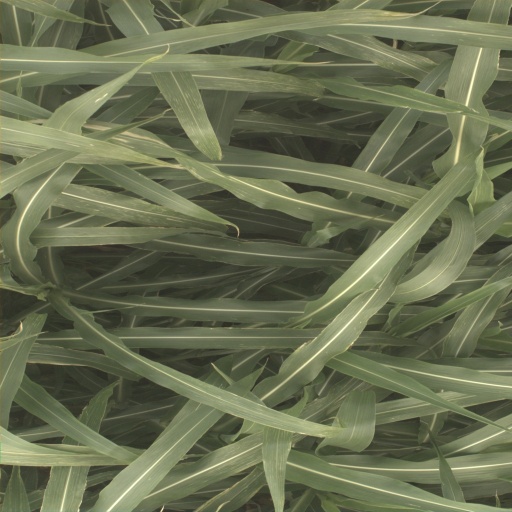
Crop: sorghum